Souphanouvong University

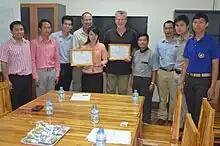
SU opens its doors to unsponsored international volunteers

Souphanouvong University has established academic relations and cooperation with 33 universities and organizations in neighboring countries such as Vietnam, the People's Republic of China, Cambodia, Thailand and the Republic of Korea.